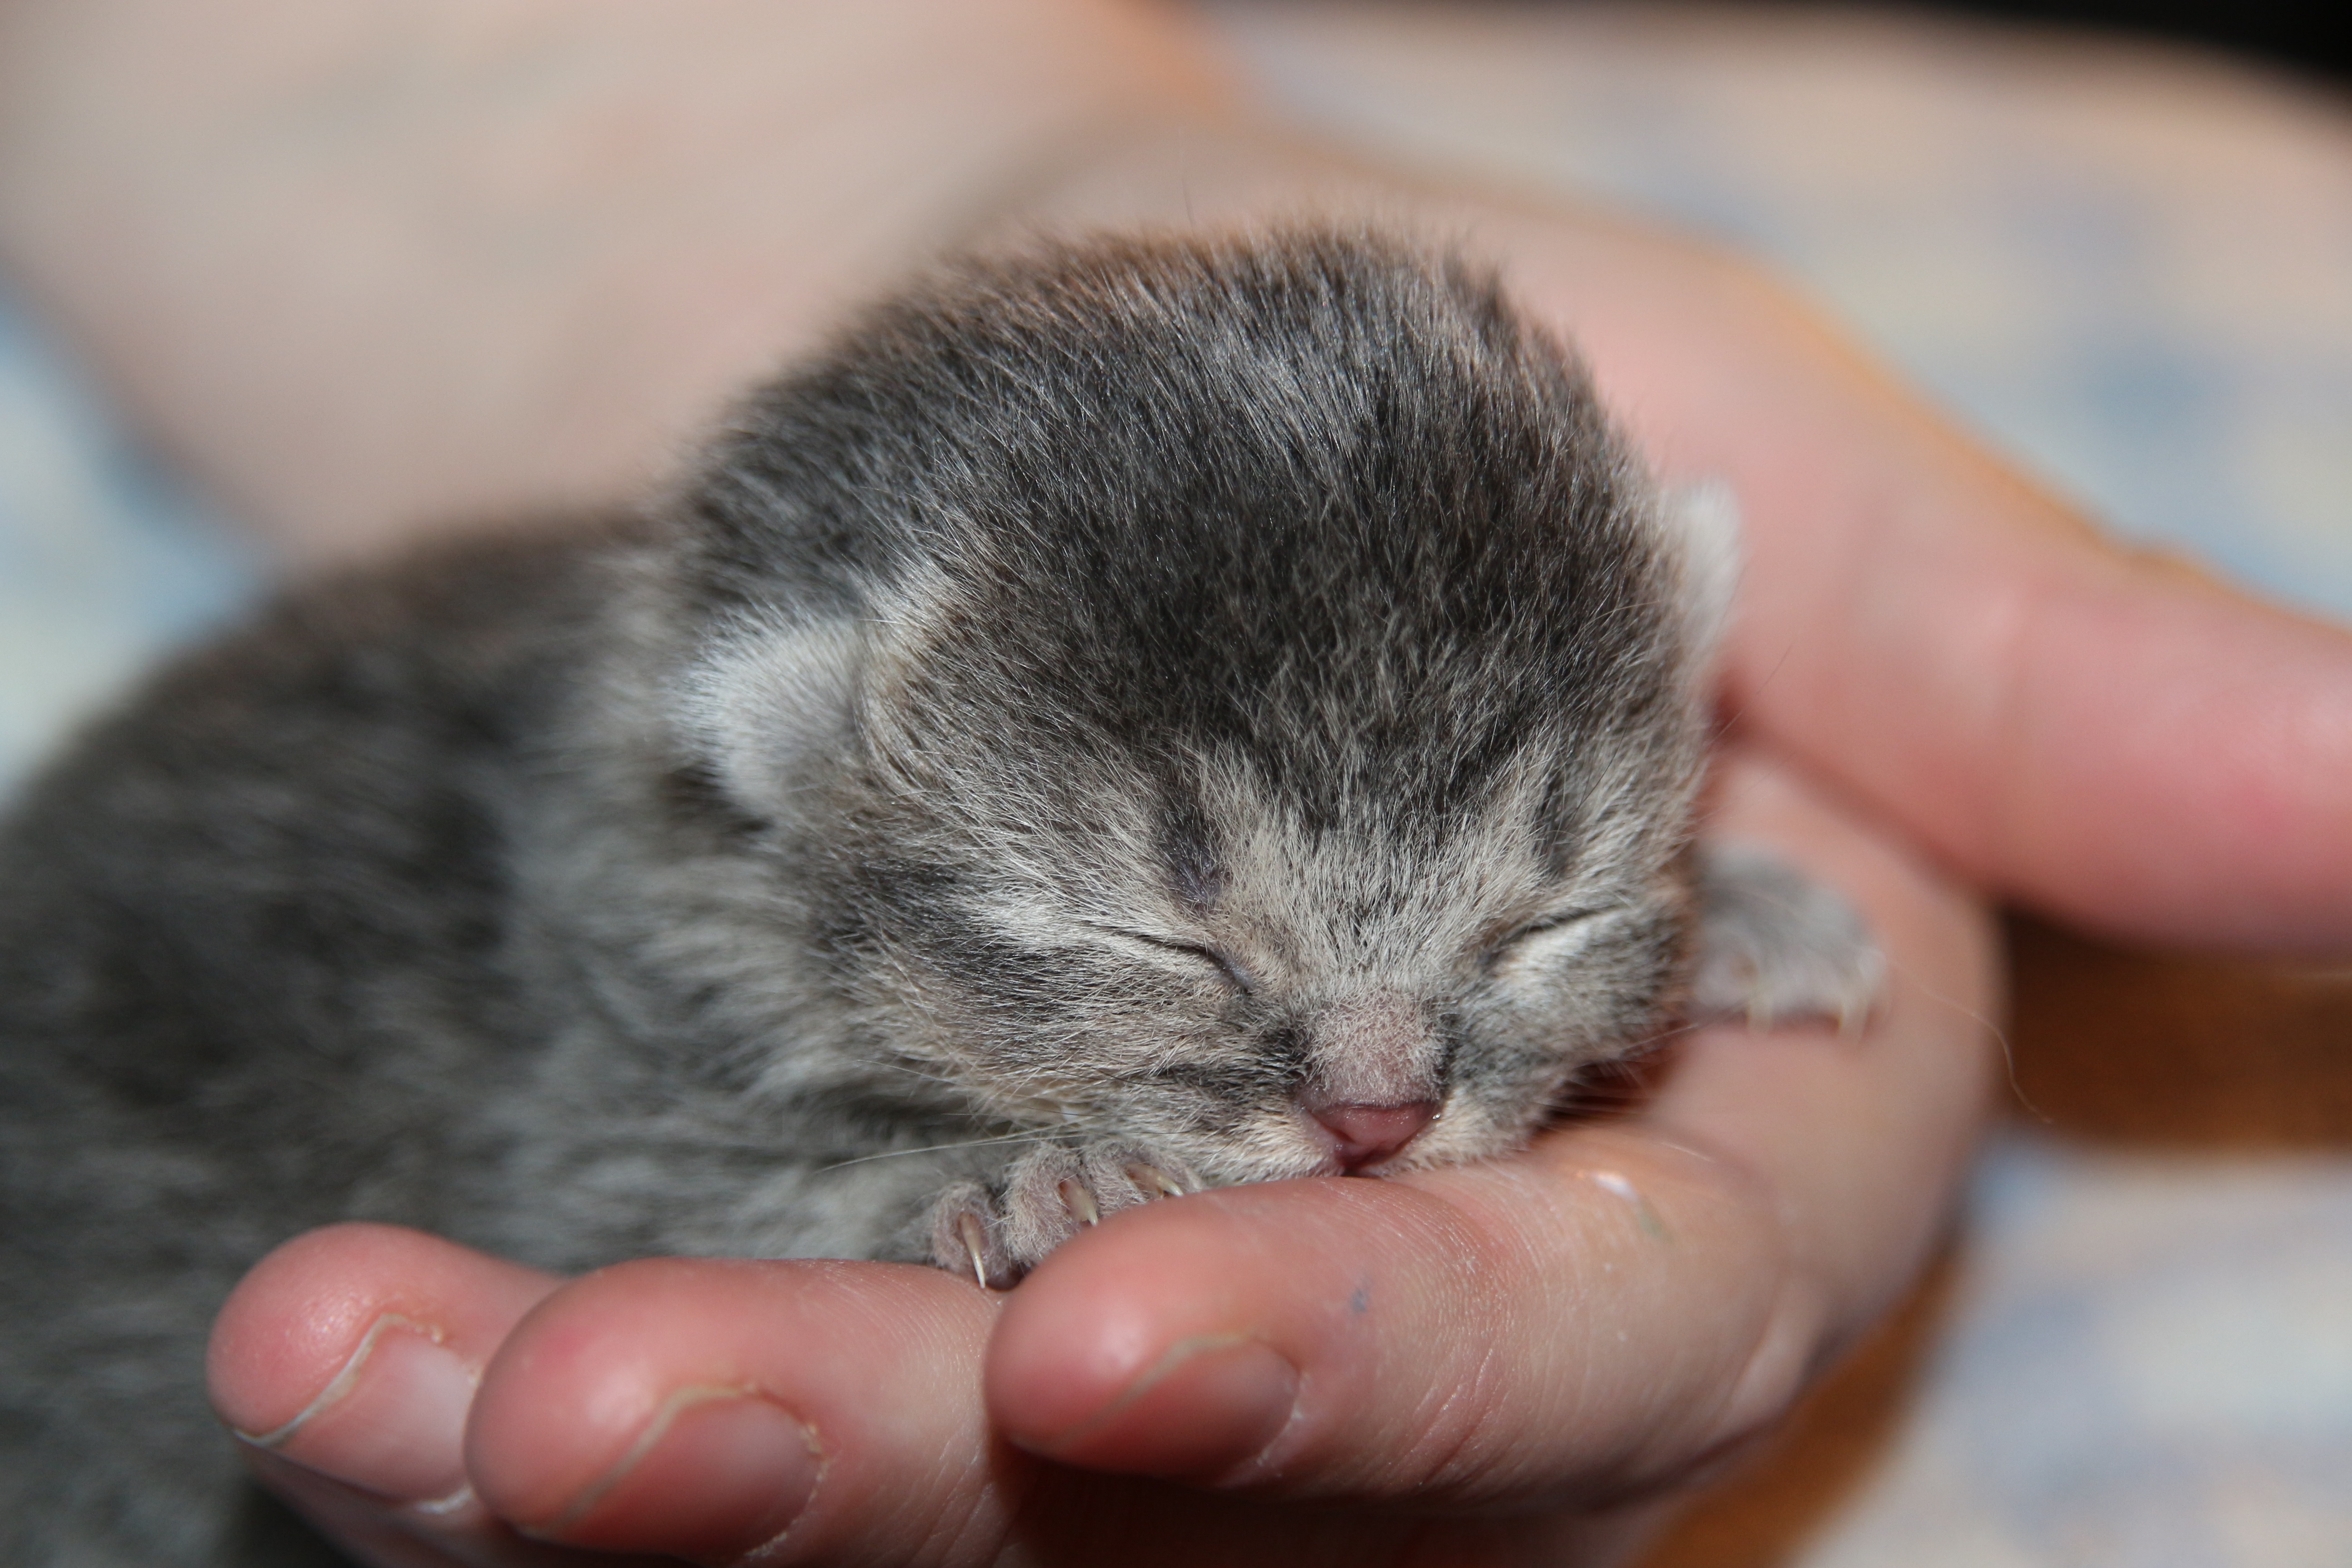
hand, pet, kitten, cat, mammal, close up, nose, whiskers, sleep, animals, vertebrate, domestic cat, tame, young cat, baby cat, cat baby, small to medium sized cats, cat like mammal